Sierra Estrella

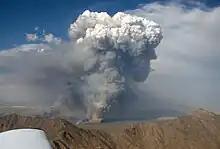
Fire in the Gila River Valley, southwest of Phoenix, (Rainbow Valley over peaks of Sierra Estrella)

The names of the peaks can vary by map. For example, Google Maps lists Hayes Peak as Sierra Estrella High Point and does not name any other peak.